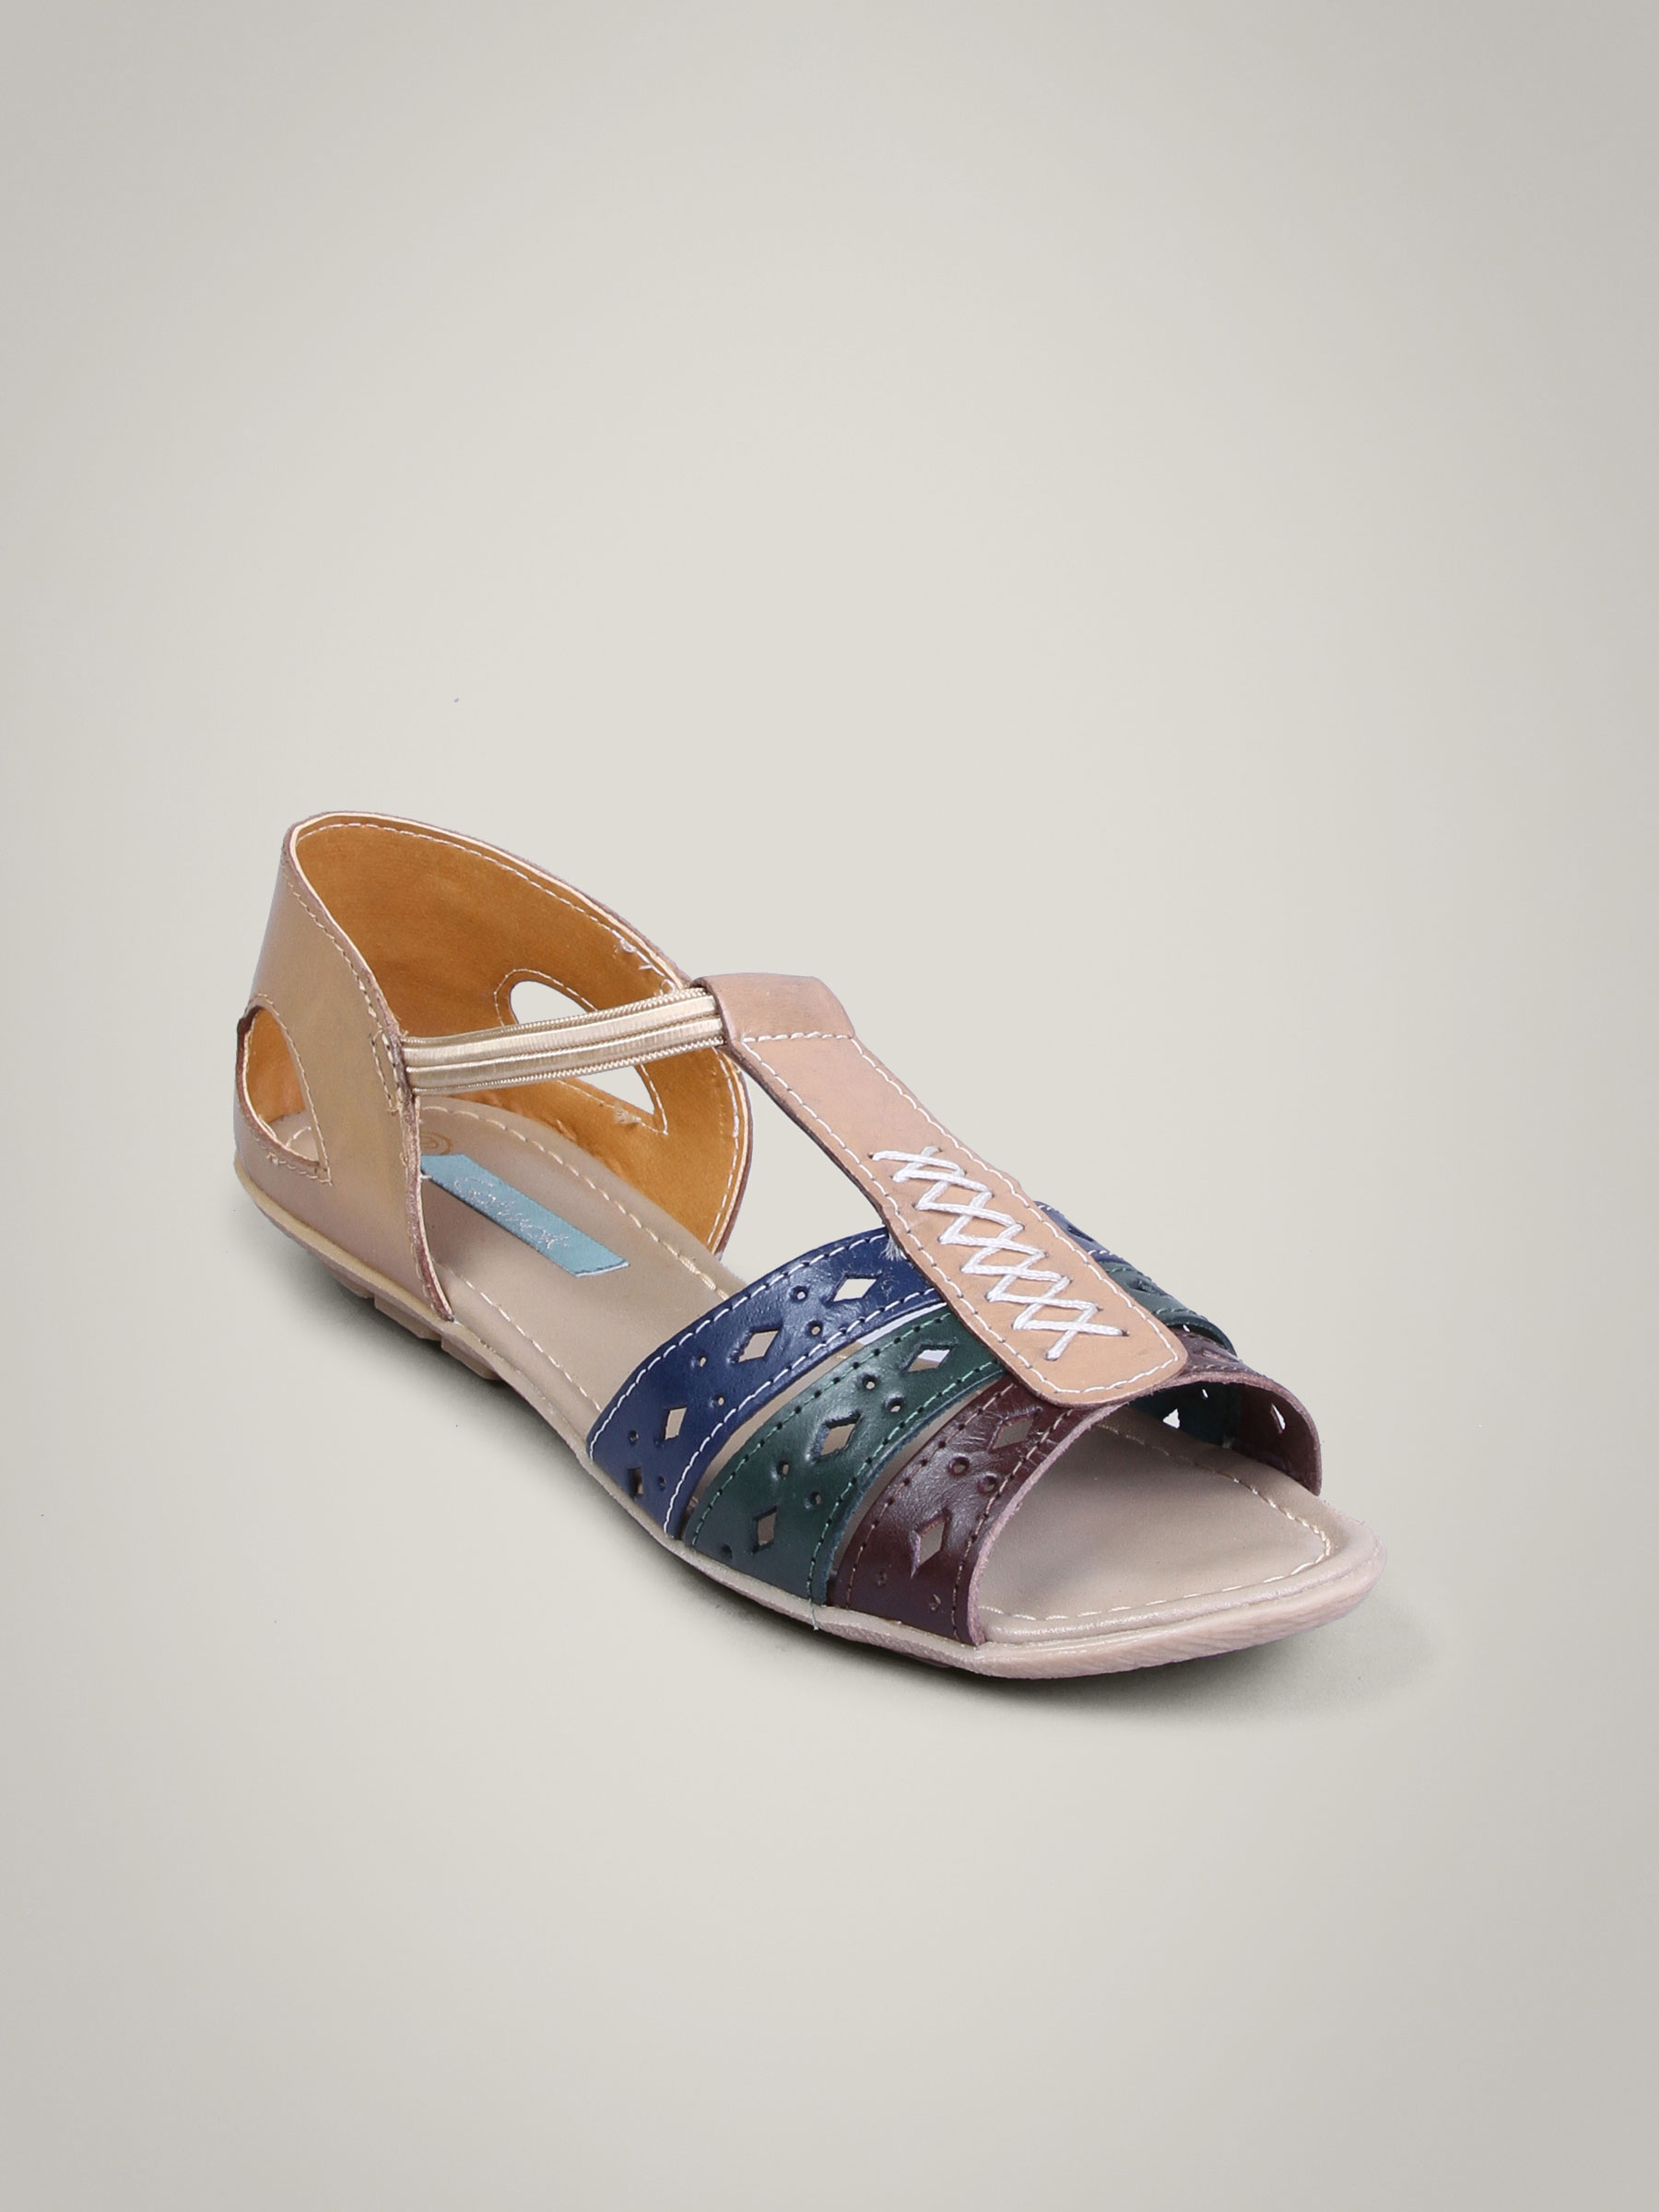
Catwalk Women Leather Cut Boot Beige Flats
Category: Footwear / Shoes / Heels
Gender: Women
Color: Beige
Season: Winter 2015
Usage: Casual